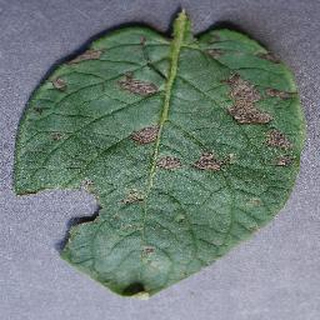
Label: potato_early_blight